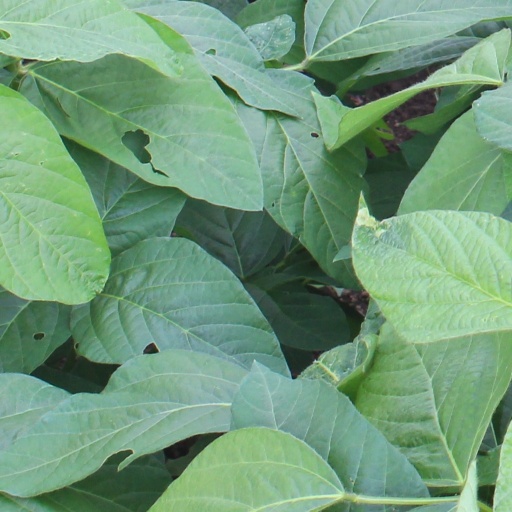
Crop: soybean